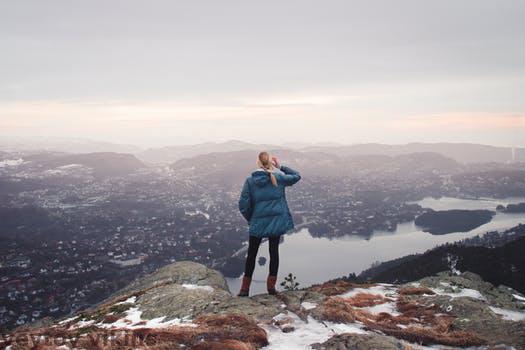
Label: Watermark